Harry Smith (rugby league)

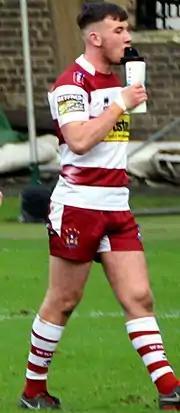
Smith playing for Wigan in 2018

Smith spent the majority of the 2019 on loan to Championship side Swinton Lions, and League 1 side London Skolars. He made his début for Wigan Warriors in September 2019 against the Catalans Dragons, scoring his first try for the club in a 46–12 victory.